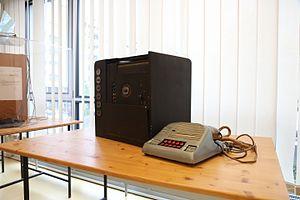
Le Tèkaphone, construire de Pierre Kaelin.